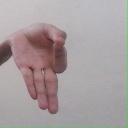
अक्षर: ज्ञ